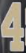
Number: 4